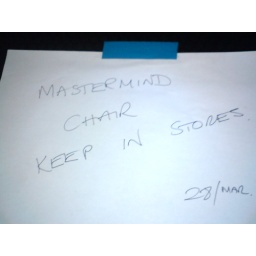
Mastermind chair in a box